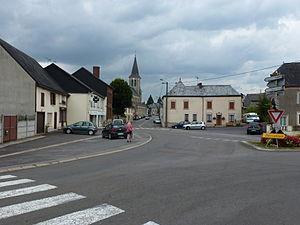
Signy-l'Abbaye est une commune française et chef-lieu du canton du même nom, située dans le département des Ardennes en région Grand Est.